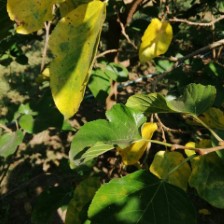
Variety: WhiteKing